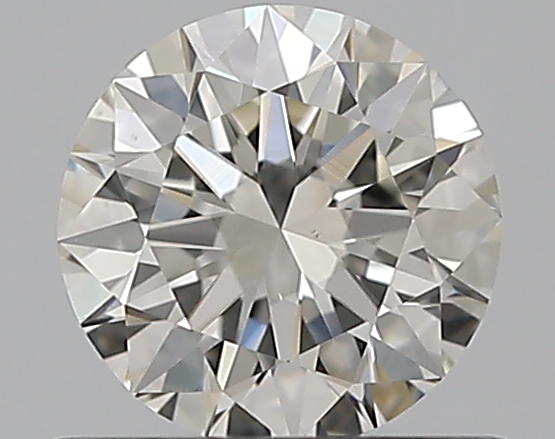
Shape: round
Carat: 0.57
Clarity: VS2
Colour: I
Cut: EX
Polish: EX
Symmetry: EX
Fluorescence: N
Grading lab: GIA
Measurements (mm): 5.3 x 5.34 x 3.28